Mongol invasions of Durdzuketi

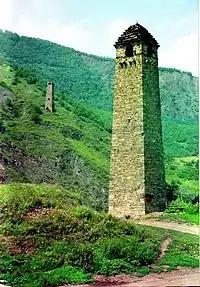

The utter destruction of the Durdzuks' statehood, their lifestyle (and in the south, their religion), and much of their knowledge of history caused them to rebuild their culture in many ways. The population developed various methods of resistance and much of their later lifestyle during the resistance to the Mongols and in between the two wars. The clan system mapped onto battlefield organization. Guerrilla tactics using mountains and forests were perfected. It was during the Mongol invasions that the military defense towers that one associates today with the Vainakh population (see Nakh Architecture) came into being. Many served simultaneously as homes, as sentry posts, and as fortresses from which one could launch spears, arrows, etc. The overcrowding and lack of arable land caused the Chechens to devise new agricultural methods for the highlands including terracing plots and introducing soil.